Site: brandenburg
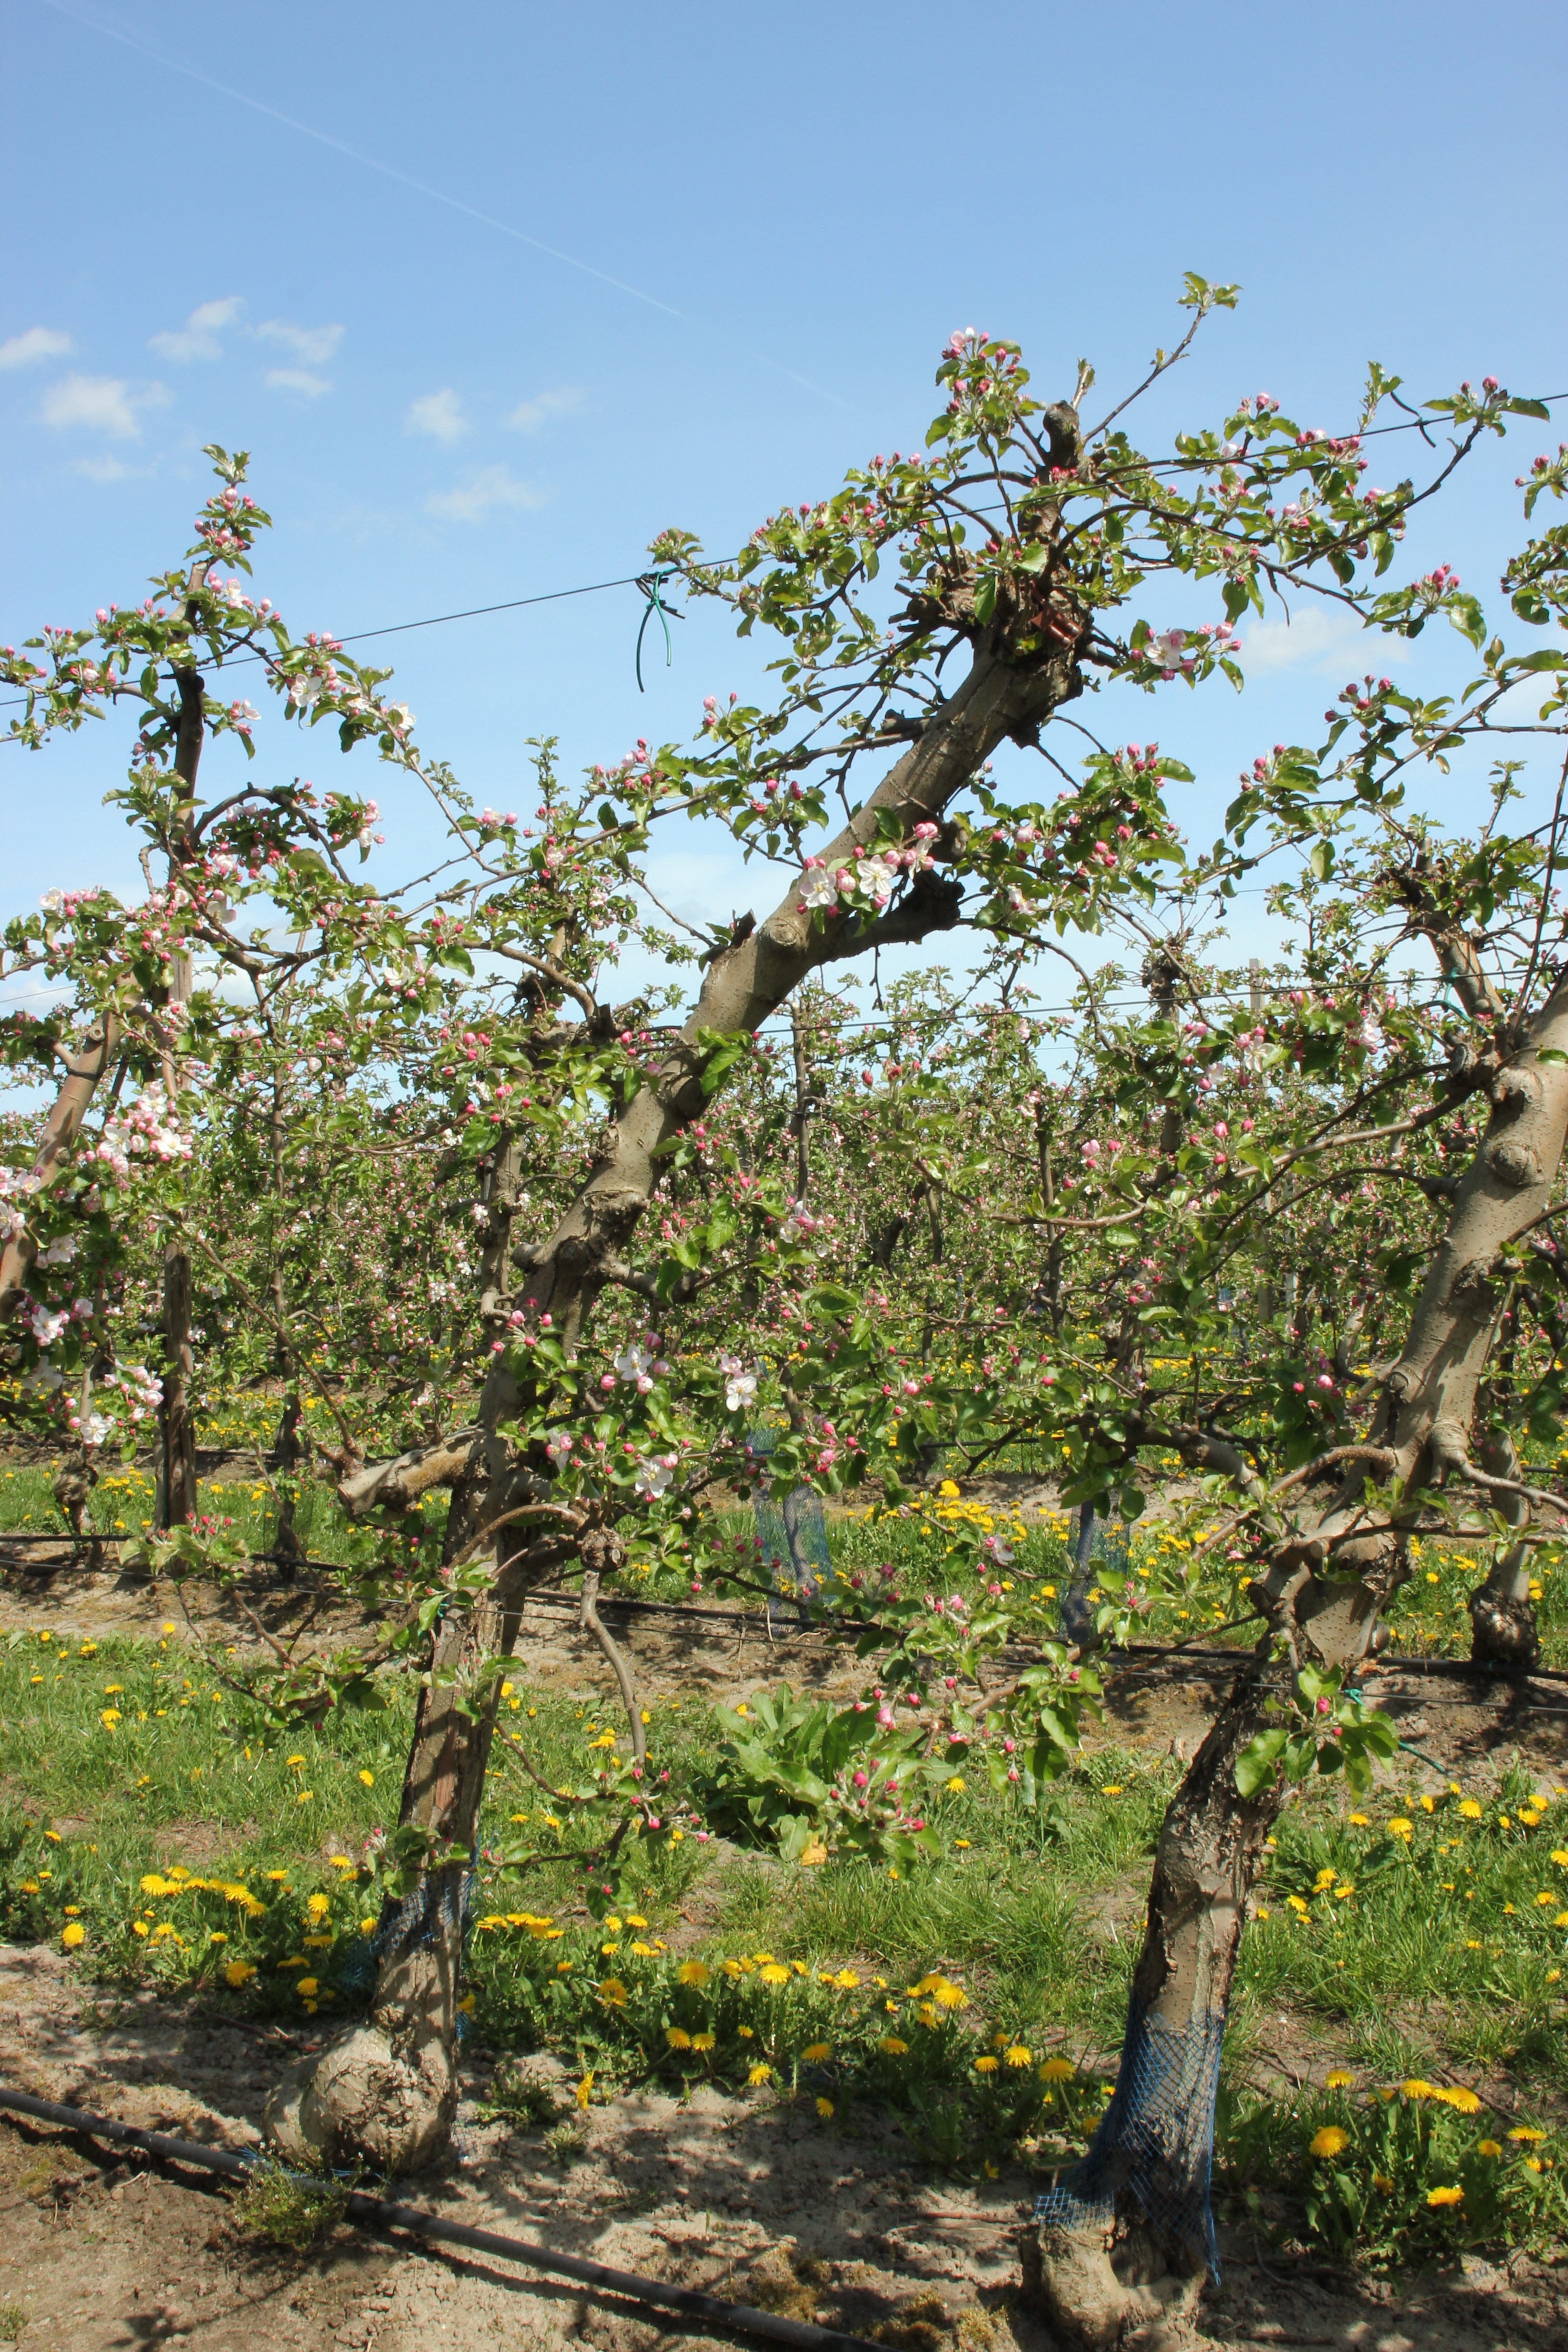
Growth stage (BBCH 57): Inflorescence emergence